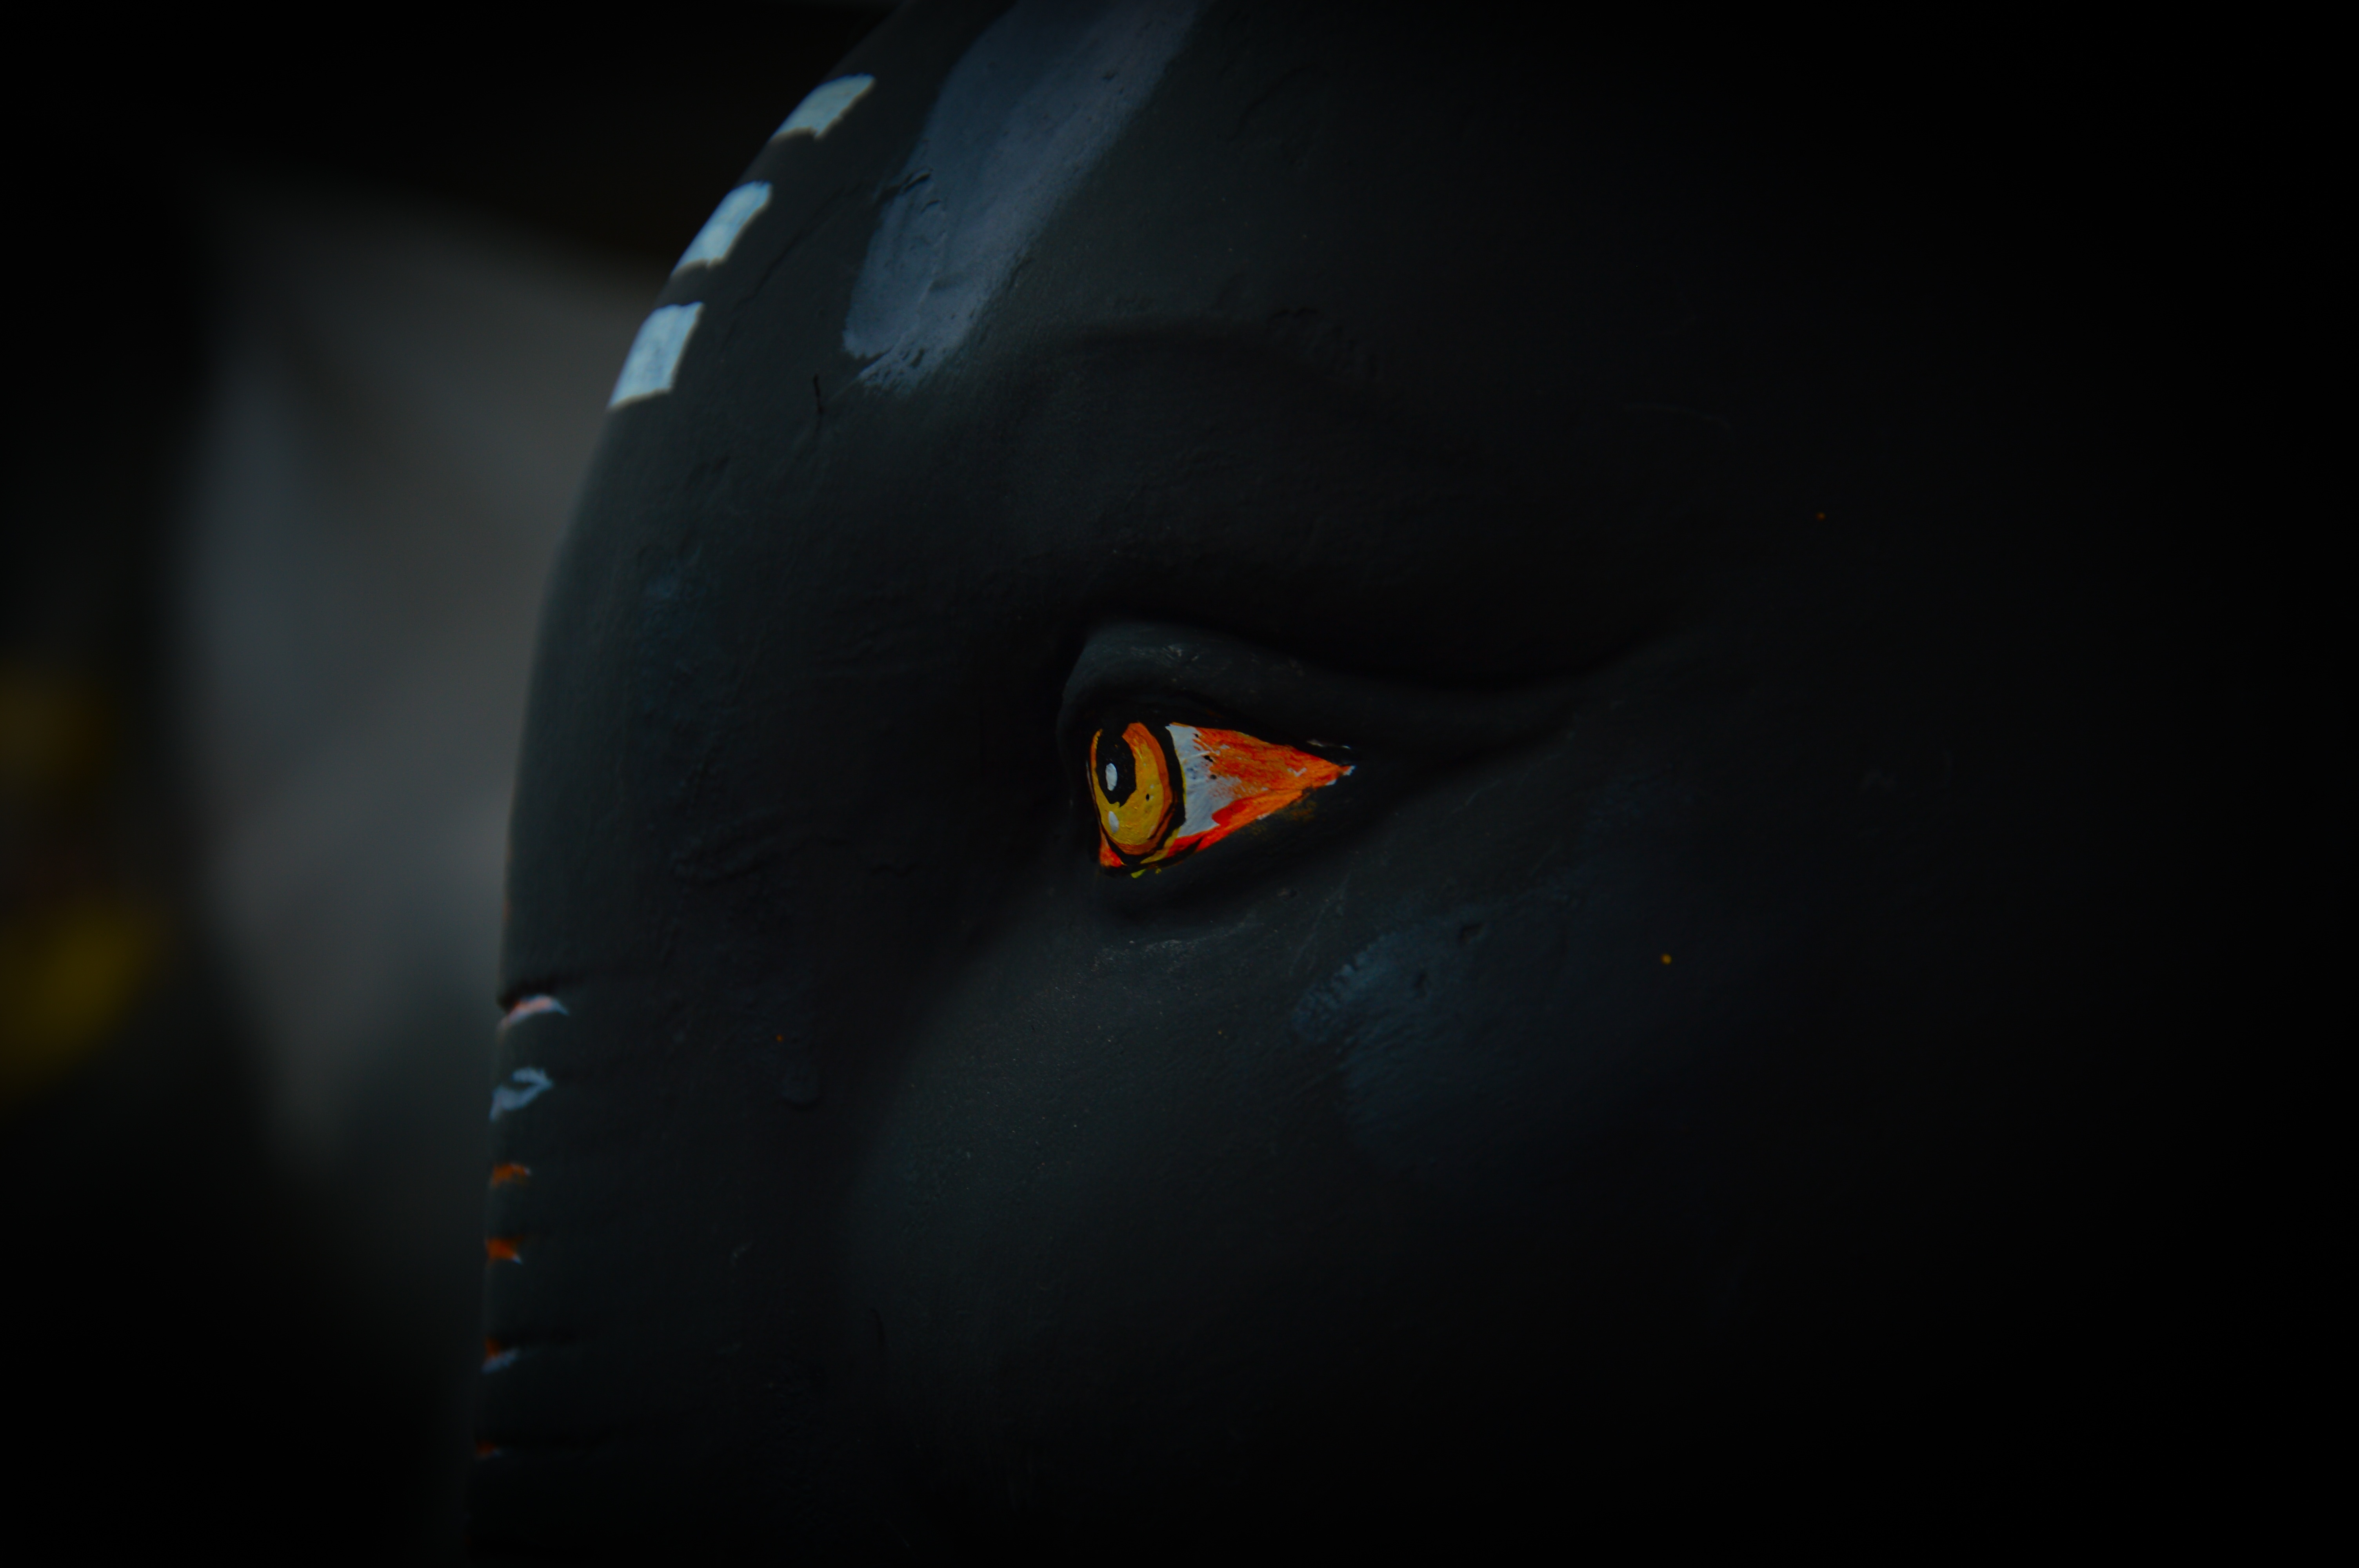
light, night, darkness, blue, black, screenshot, macro photography, atmosphere of earth, computer wallpaper